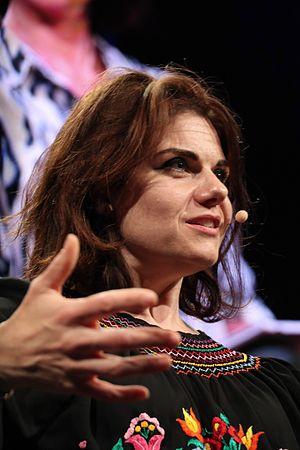
Caitlin Moran est une journaliste, autrice et personnalité de la radio anglaise pour The Times, où elle écrit trois colonnes par semaine : l'une pour le magazine samedi, une critique télévisuelle, et la colonne satirique du vendredi « Celebrity Watch ».